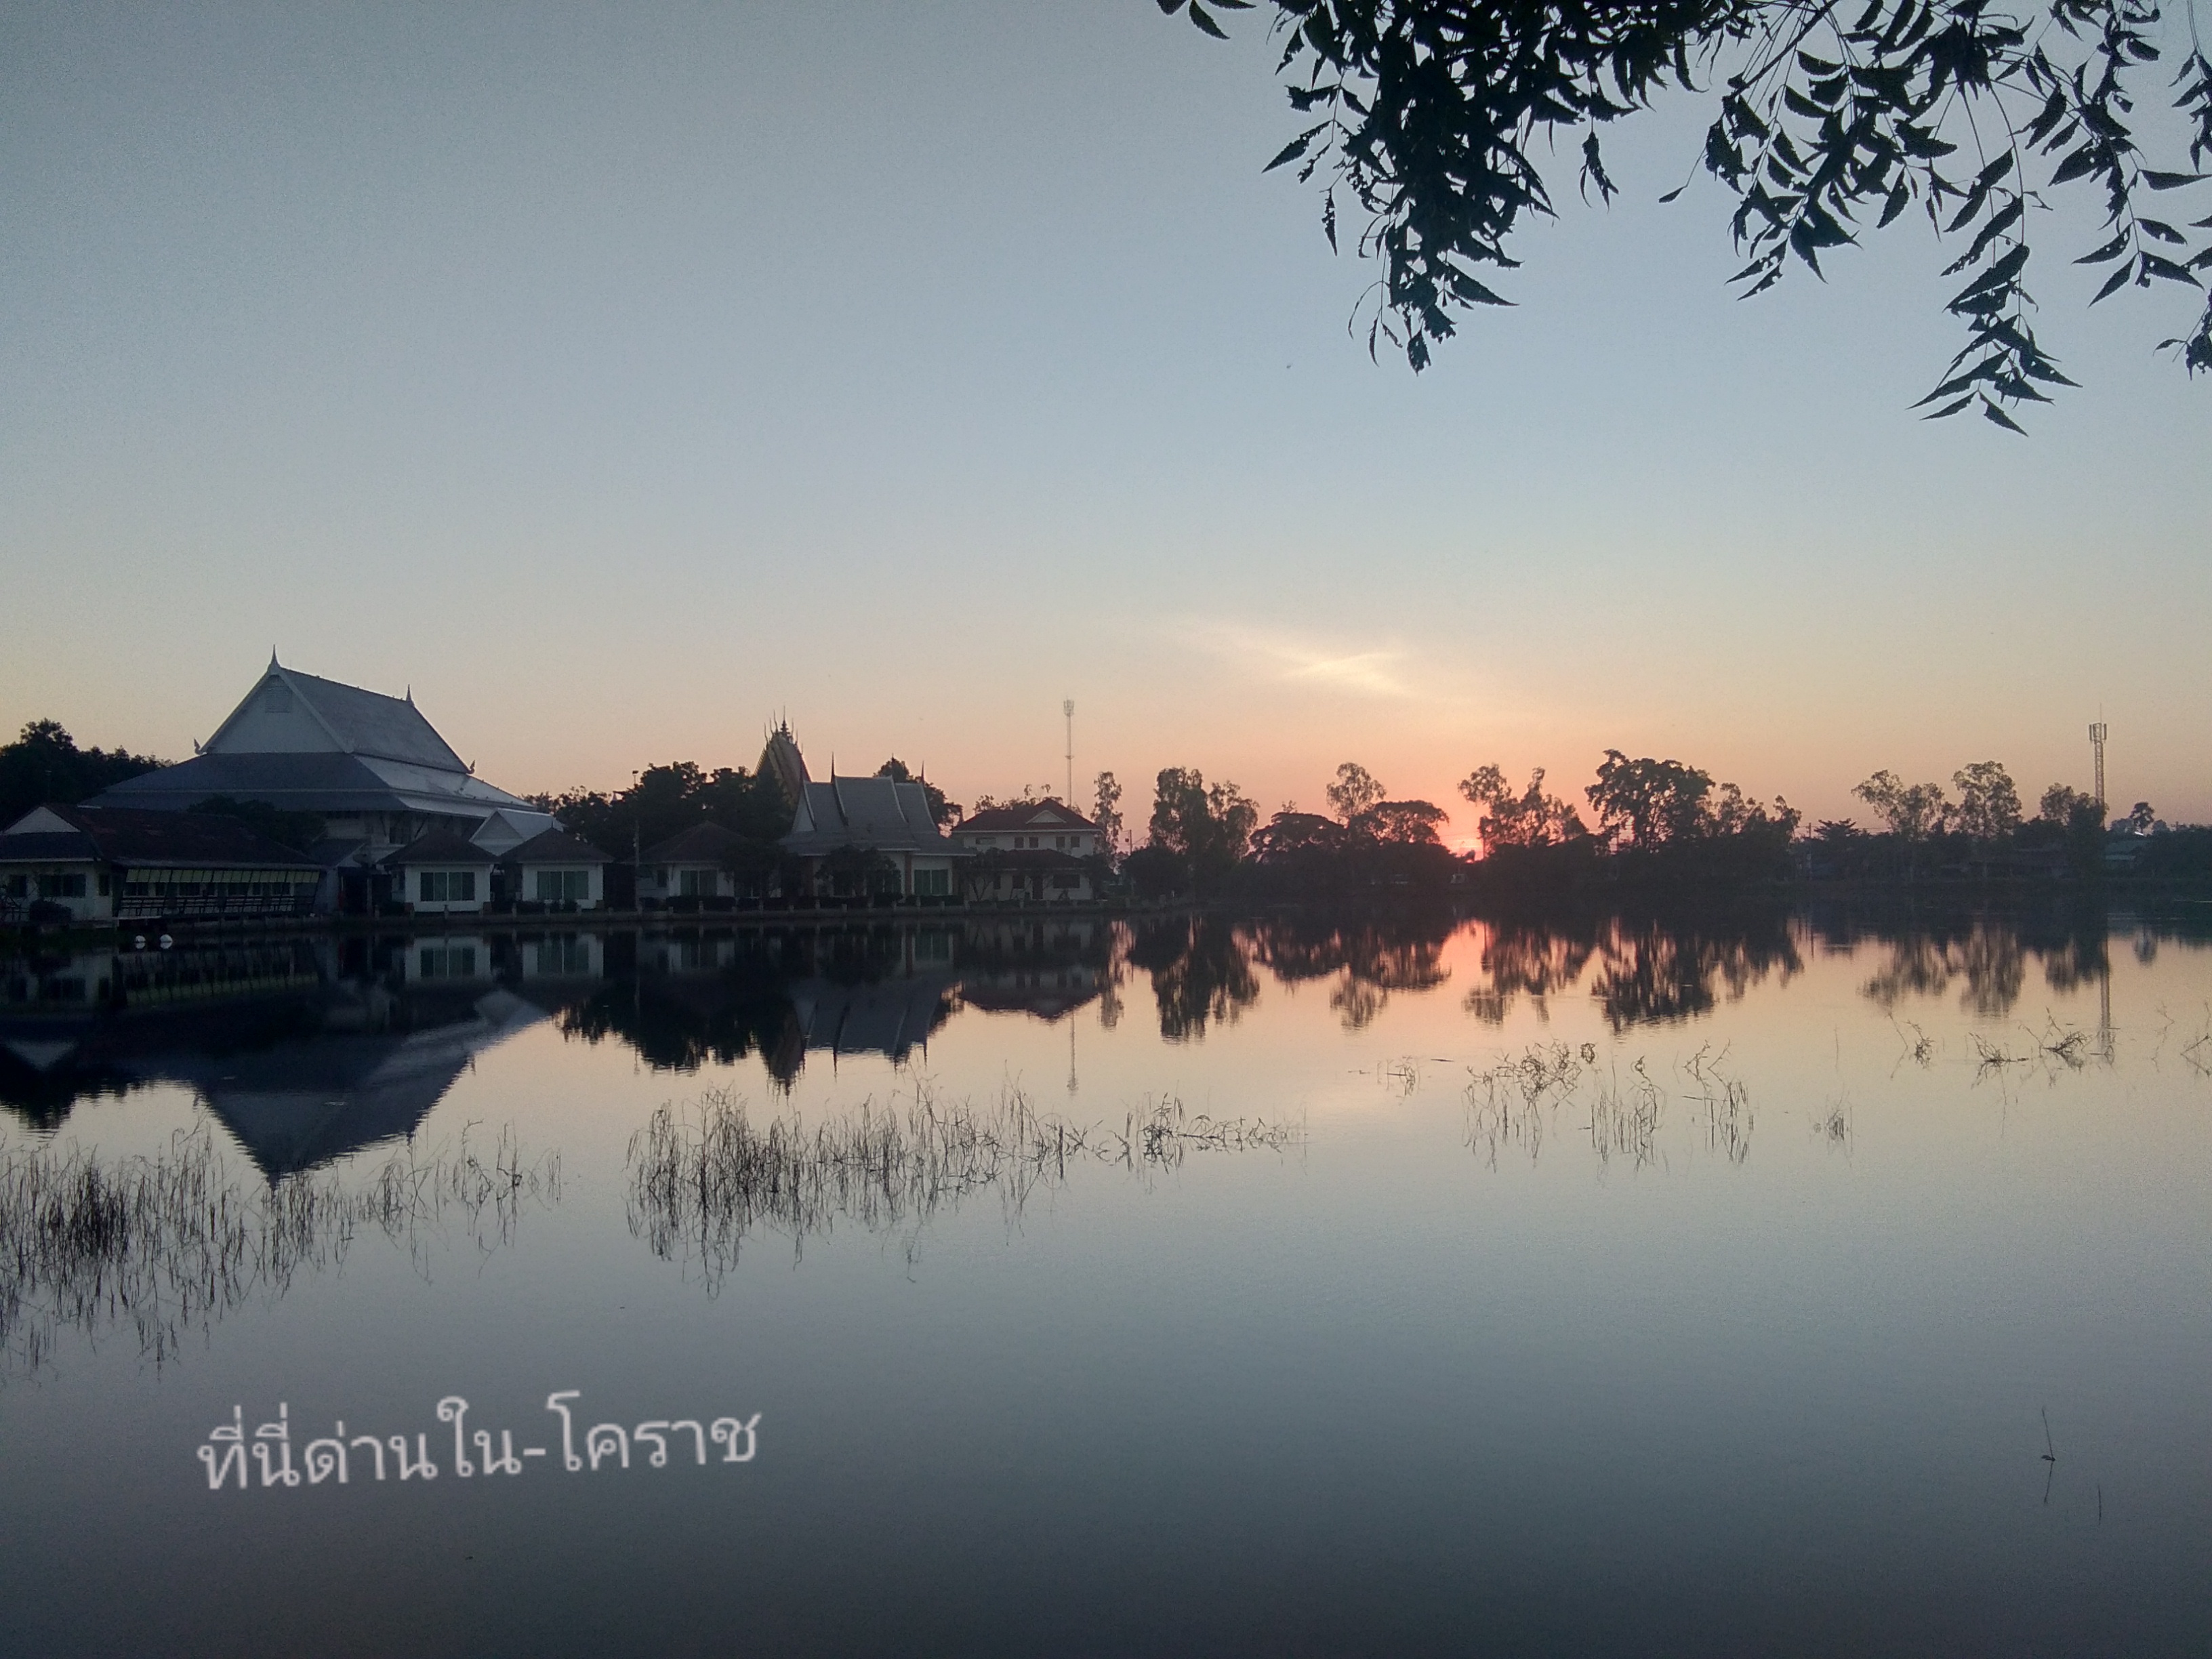
water, sky, reflection, nature, natural landscape, cloud, atmospheric phenomenon, morning, lake, river, water resources, evening, tree, waterway, calm, atmosphere, horizon, sunrise, bank, dusk, mountain, dawn, sunset, landscape, architecture, sunlight, reservoir, afterglow, city, pond, world, meteorological phenomenon, tourism